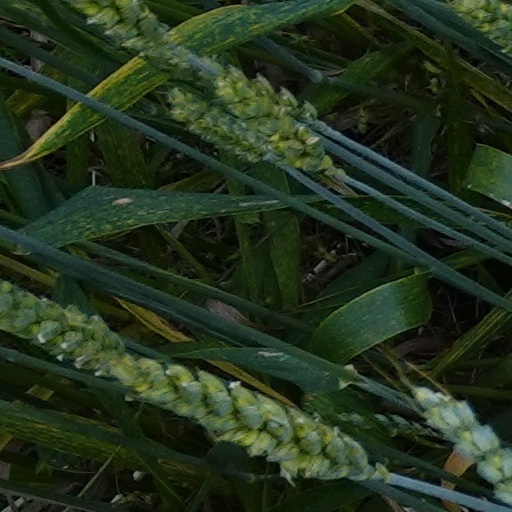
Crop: wheat